Pnina Tornai

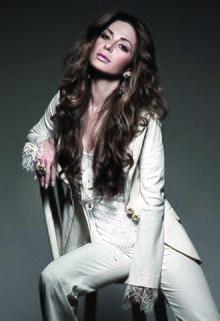
Tornai in 2008

Pnina Tornai (born November 25, 1962) is an Israeli fashion and wedding dress designer, reality and daytime TV personality. Tornai and her wedding gowns have appeared on TLC's reality television show "Say Yes to the Dress". Tornai's dresses have been top sellers at Kleinfeld Bridal.